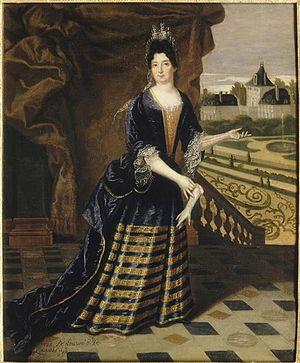
Epouse en 1662 du ministre François-Michel le Tellier, Marquis de Louvois
Le château de Meudon, dit château royal de Meudon, palais impérial de Meudon ou Domaine national de Meudon, est un château français situé à Meudon, dans le département des Hauts-de-Seine. Il est notamment la résidence de la duchesse d'Étampes, du cardinal de Lorraine, d'Abel Servien, de Louvois ainsi que de Monseigneur, dit le Grand Dauphin, qui lui adjoint en annexe le château de Chaville. Incendié en 1795 et en 1871, le Château-Neuf, dont la démolition est un temps envisagée, est conservé pour sa majeure partie. Il est transformé à partir de 1878 en observatoire servant de réceptacle à une lunette astronomique, avant d'être rattaché à l'Observatoire de Paris en 1927.